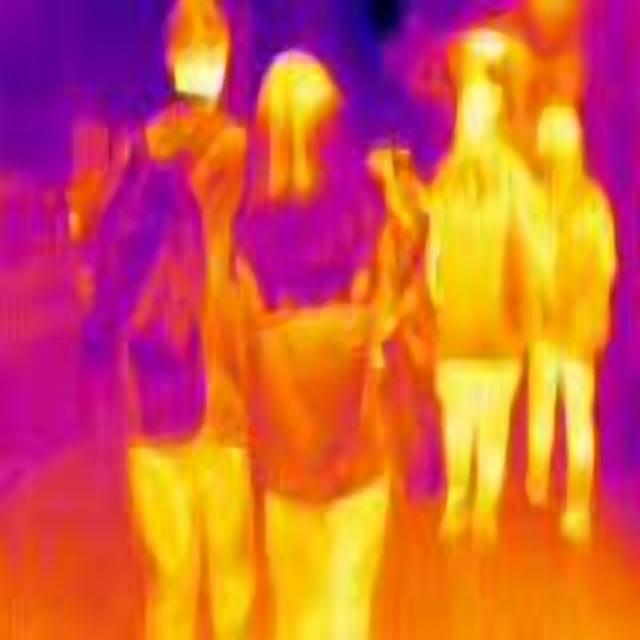
Detected objects:
label: person
label: person
label: person
label: person